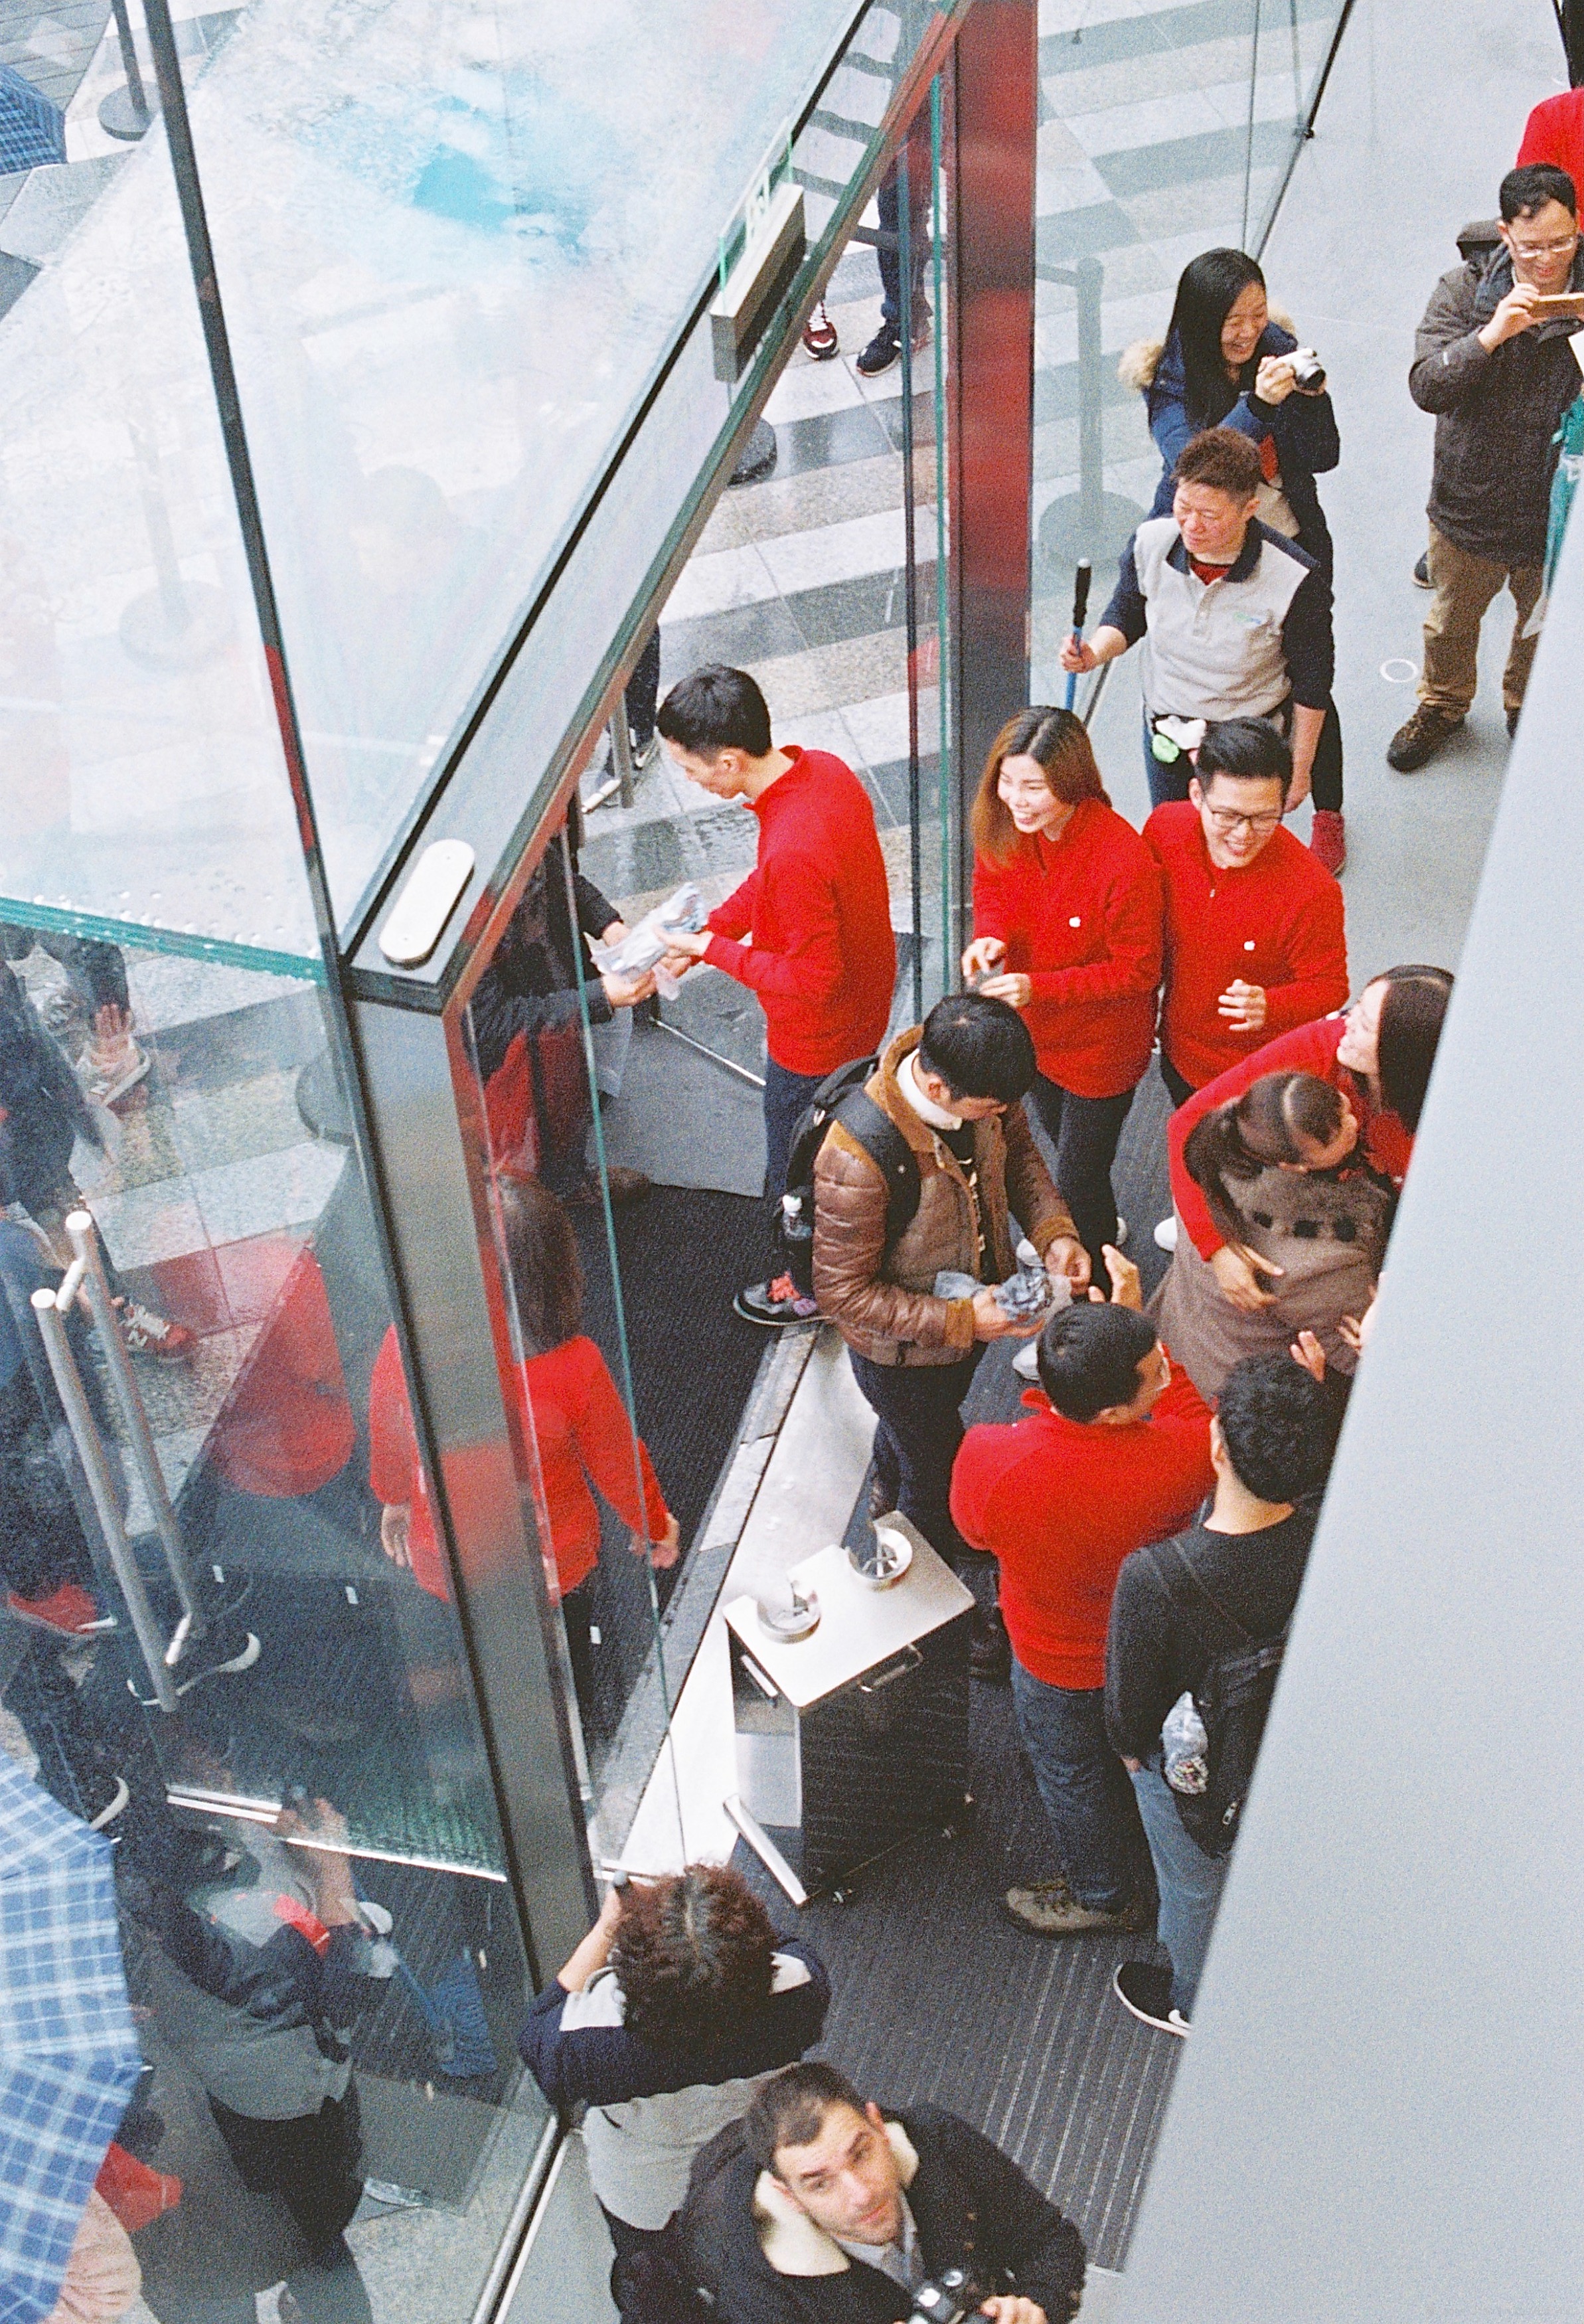
apple, water, people, vintage, film, analog, recreation, fujifilm, chinese, red, vehicle, nikon, fun, 50mm, canton, nikkor, china, documentary, nikonf3, guangzhou, applestore, opening, fujifilmsuperiaxtra800